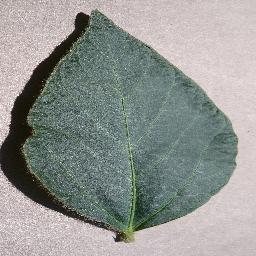
Label: Soybean___healthy